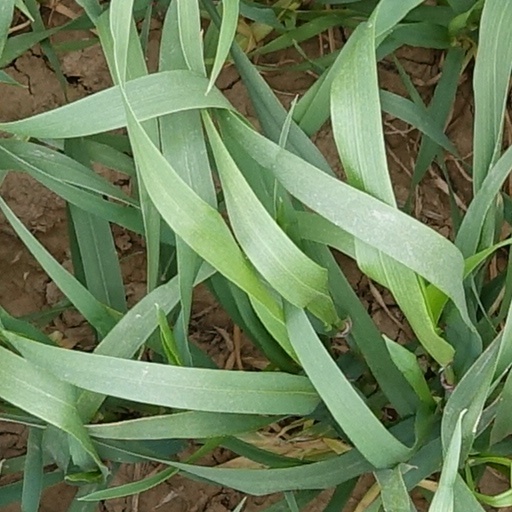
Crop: wheat